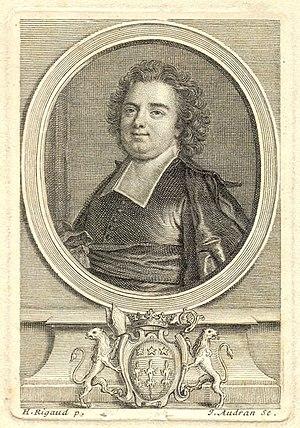
Camille Le Tellier de Louvois, né à Paris le 11 avril 1675 et mort à Paris 5 novembre 1718, est un homme d'Église français, membre de plusieurs académies royales sous Louis XIV.
Cet article présente la liste des membres de l'Académie française, rangée par ordre chronologique de leur élection à chaque fauteuil. Cette liste est précédée d'une liste réduite portant uniquement sur les membres actuels et présentée successivement selon quatre modes de rangement : par ordre alphabétique, par numéro de fauteuil, par date d'élection et par date de naissance.
Jean Buvat, né le 4 juillet 1660 à Champs-sur-Marne et mort le 30 avril 1729 à Paris, est un bibliothécaire à la Bibliothèque du Roi de 1697 à 1729 et mémorialiste français. Il est connu pour être l’auteur du Journal de la Régence publié par Émile Campardon en 1865.